Mira Avenue

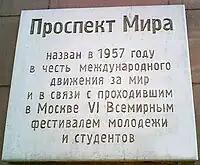
Plaque commemorating the renaming of the Street, at House No. 2

Because of the tight schedule (originally the All-Union Agricultural Exhibition was planned to open as early as 1937) and the lack of a fully developed architectural plan, the reconstruction of 1st Meshchanskaya street was put almost to chance. The street was divided into sections and assigned architects from APU 4 including D. D. Bulgakov, K. I. Dzhusom-Danilenko, E.P. Egorov, V.N. Kolpakova, M.S. Zhirovim, Maximov; the project also attracted architects from other workshops of the Moscow City Council - S. G. Andrievsky (APU 6), architects V. Minkov and P. Nesterov, from the studio of D. F. Friedman (APU 5), A.G. Turkenidze (APU 11), and others. In the spring of 1936 the design department the Moscow City Council delivered plans for the first buildings. Most of them were immediately accepted with minor adjustments, but a number of proposed plans were rejected. For instance, a residential project at the Botanical Garden designed by Konstantin Melnikov was rejected, the form of which would have combined light arches, similar to dried plants for a herbarium, and balconies in the form of bunches of flowers. In 1937 the Great and Small Krestovsky overpasses were built on the street.